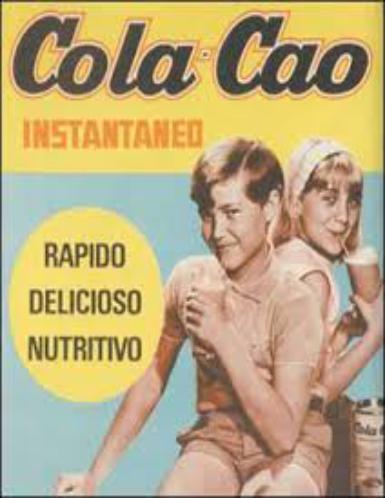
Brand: Cola Cao
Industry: Food